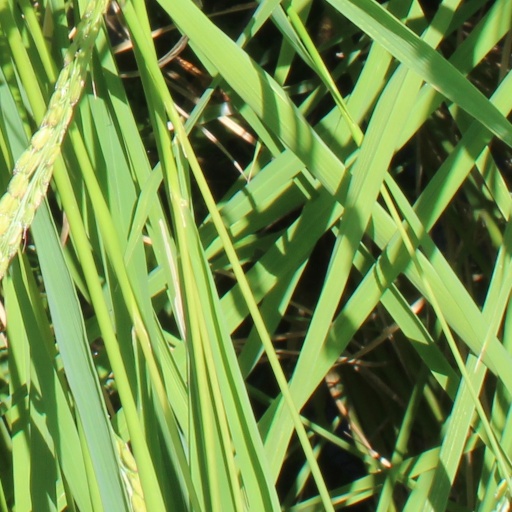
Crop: rice